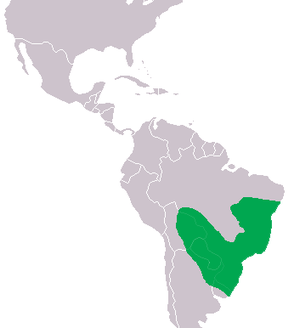
Caiman latirostris, le Caïman à museau large ou Yacaré overo ou encore jacaré, est une espèce de crocodiliens de la famille des Alligatoridae.